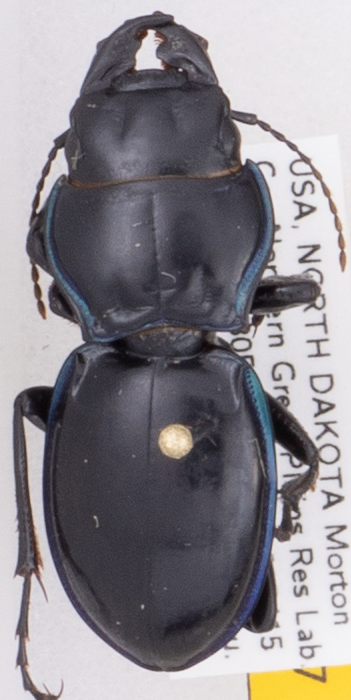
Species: Pasimachus elongatus
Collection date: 2019-08-06
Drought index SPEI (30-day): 0.362
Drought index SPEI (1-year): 1.13
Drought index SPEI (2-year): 1.082